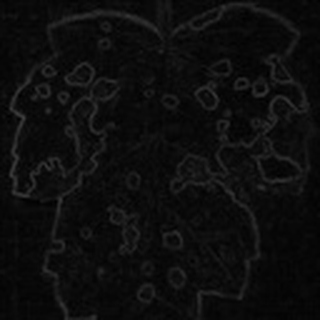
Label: cotton_target_spot